Ajni Square metro station

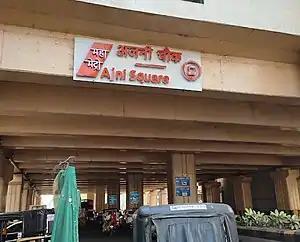

Ajni Square is an elevated metro station on the North-South corridor of the Orange Line of Nagpur Metro in the city of Nagpur, Maharashtra. It was opened on 22 October 2020.